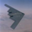
Label: airplane